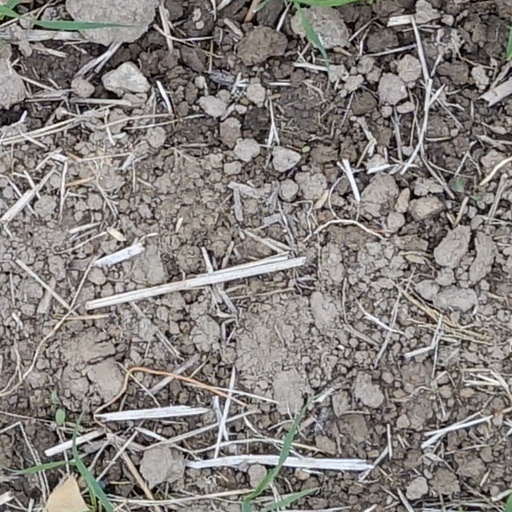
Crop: wheat